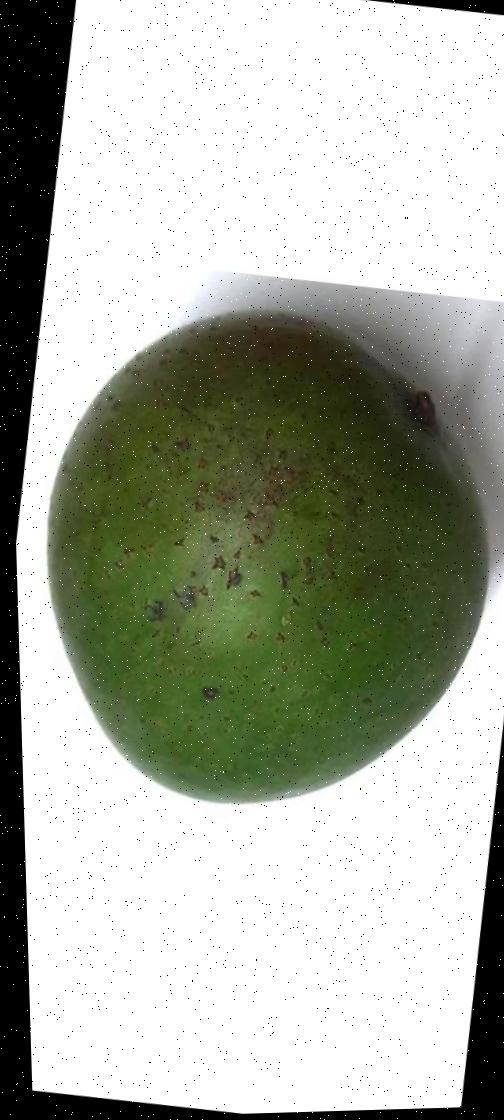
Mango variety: Ashshina Zhinuk